List of SpongeBob SquarePants characters

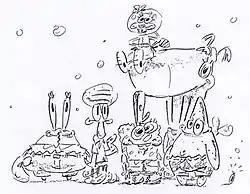
An early drawing of the initial main characters from Hillenburg's series bible

Patrick, Mr. Krabs, Pearl, and Squidward were the first other characters Hillenburg created for the show. Many of their characteristics were based on Hillenburg's experiences during his time at the Ocean Institute or inspired by the traits of their species. Patrick's personality embodies the nature of the starfish; according to Hillenburg, they look "dumb and slow" but are "very active and aggressive" in reality, like Patrick. Hillenburg drew inspiration from his former manager at a seafood restaurant while creating Mr. Krabs. According to him, this manager was redheaded, muscular, and a former army cook; these traits were all adapted into Krabs' character. His decision to design Pearl was influenced by his regular supervision of whale watches at the Ocean Institute, as well as by a cetacean skeleton at the institute. He drew Pearl with an oversized, almost geometric head as a reference to sperm whales having the largest brain size of any extant animal on Earth. He designed Squidward as an octopus because of the species' bulbous mantle; the octopus, he said, has "such a large bulbous head and Squidward thinks he's an intellectual, so of course he's gonna have [one]". Hillenburg drew Squidward with six tentacles because "it was really just simpler for animation to draw him with six legs instead of eight".